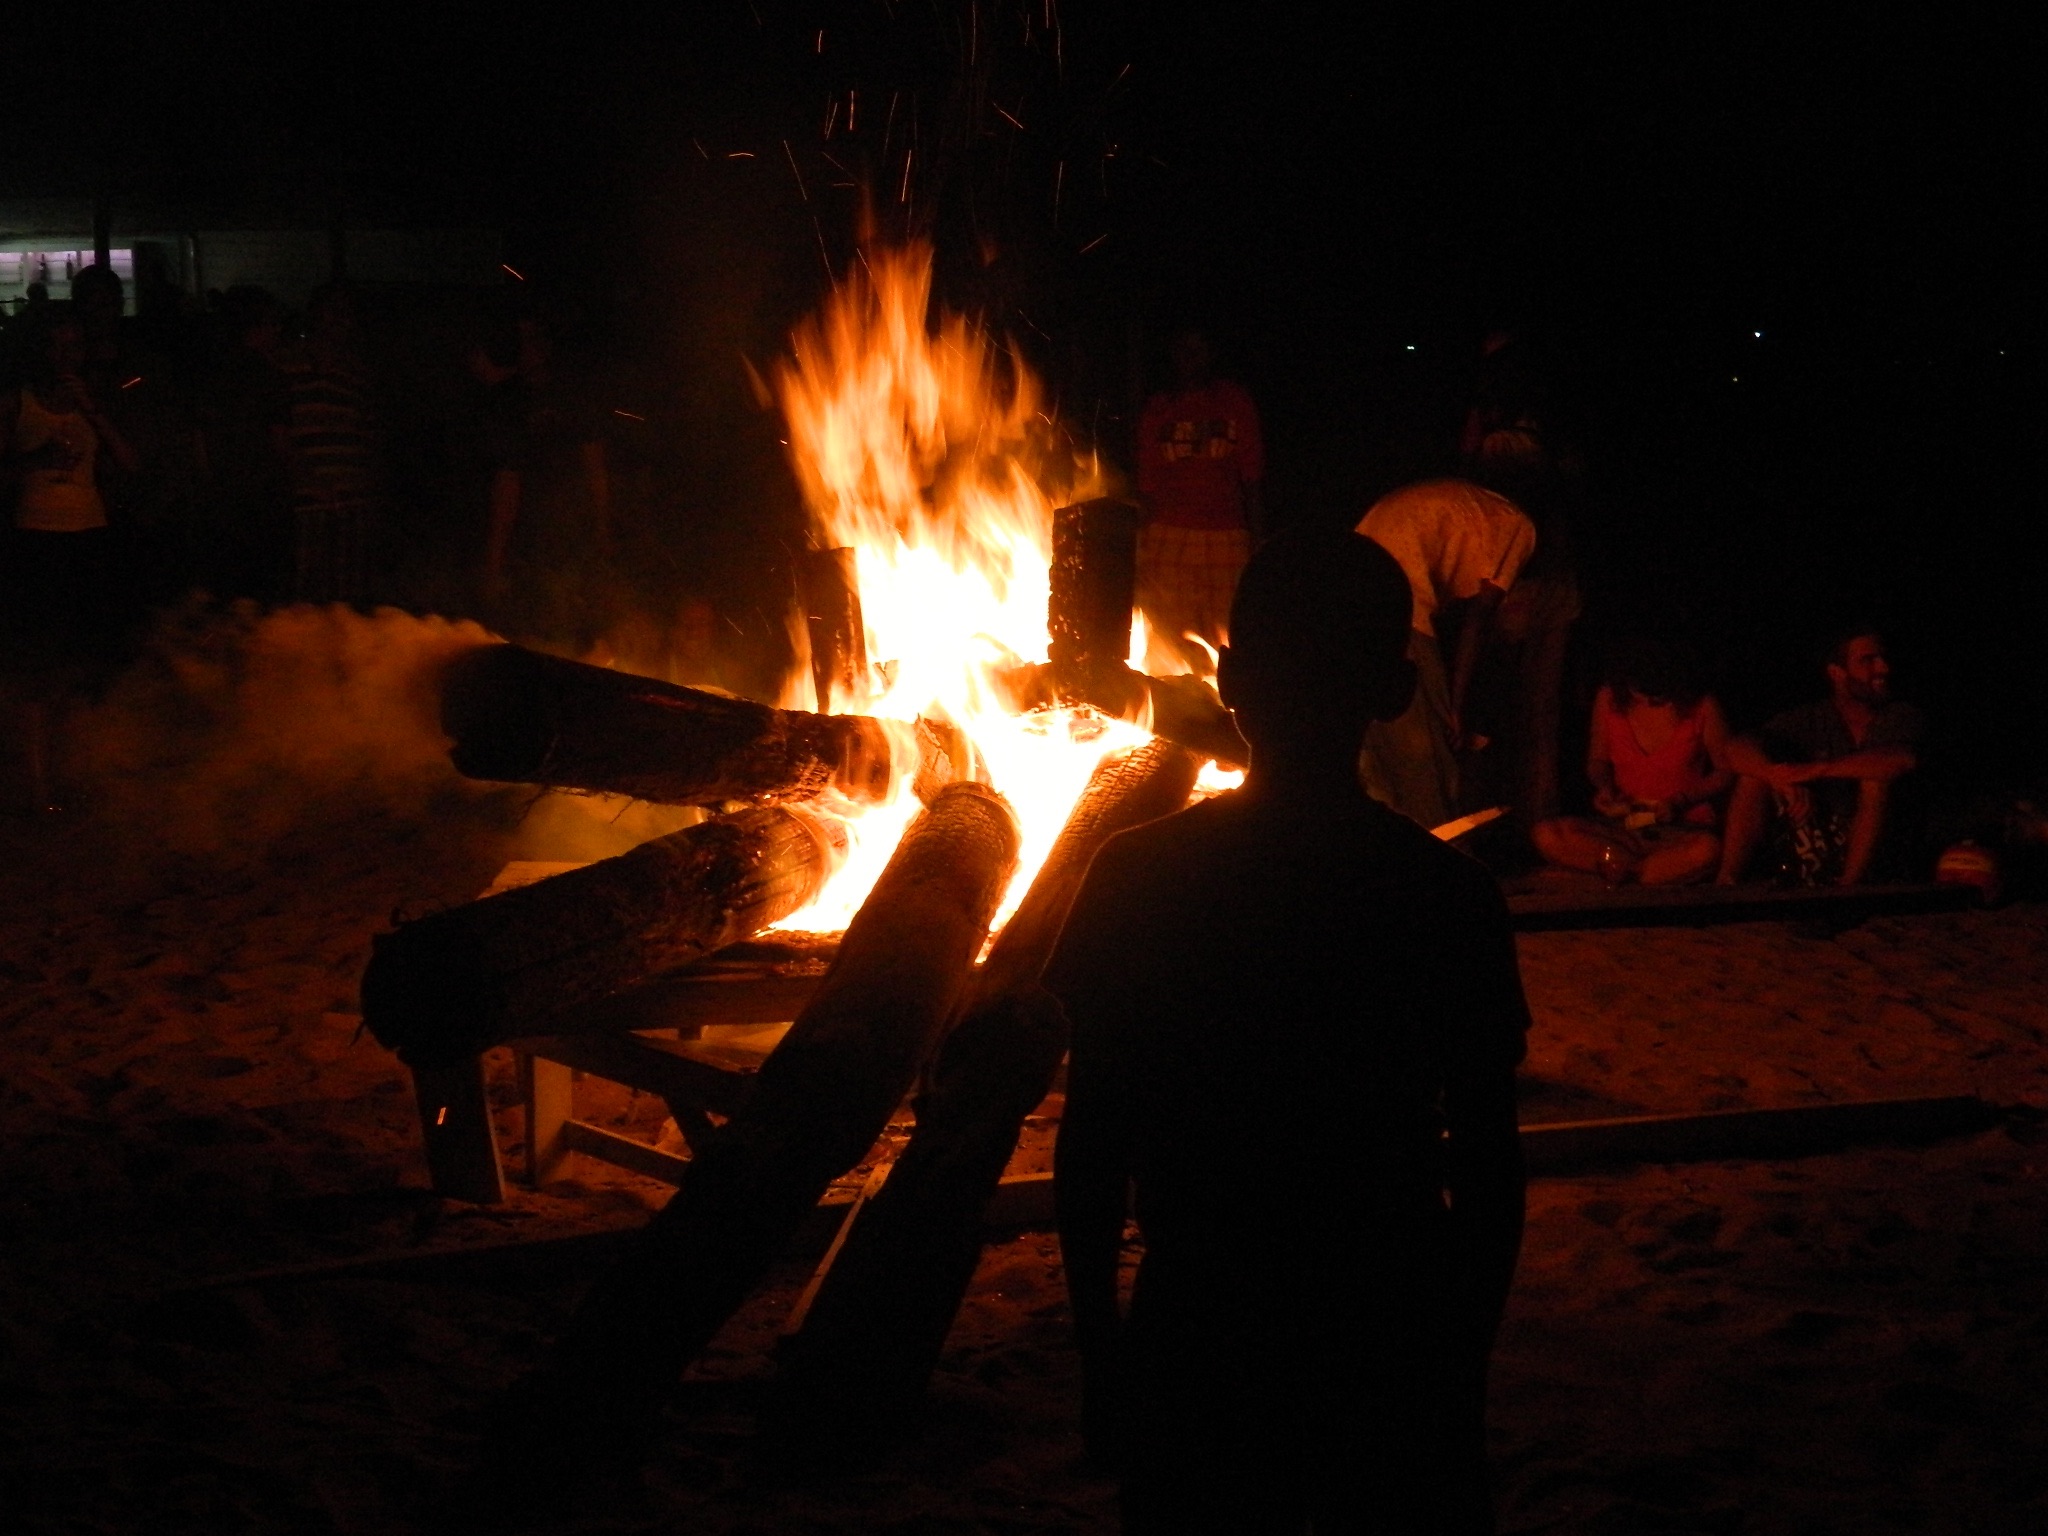
night, fire, darkness, campfire, bonfire